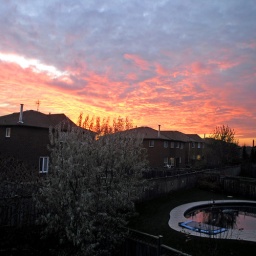
The sky was on fire last night. Looking through an upstairs window over my backyard. That's the neighbours pool.